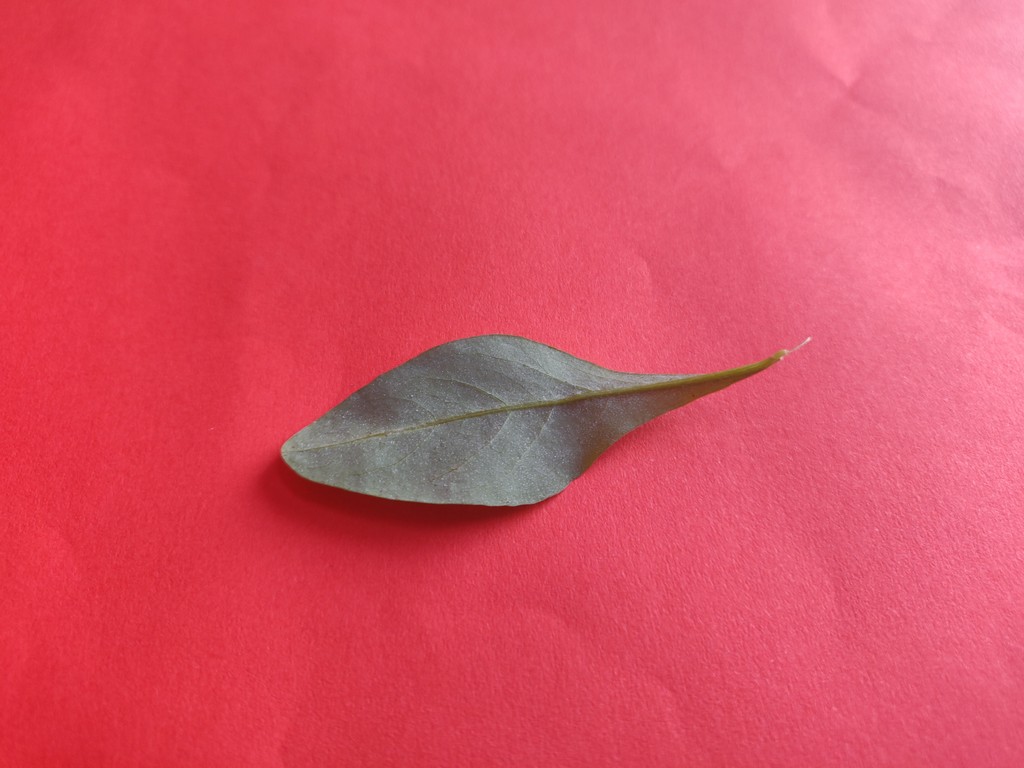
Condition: Healthy
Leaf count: single
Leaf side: back